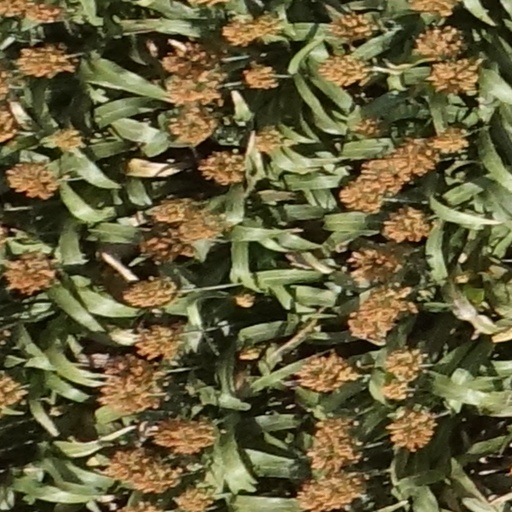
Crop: sorghum